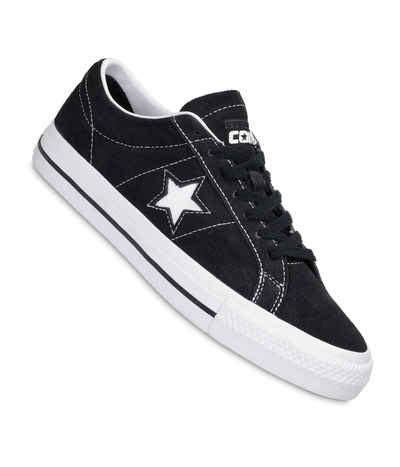
Brand: Converse
Model: One Star Pro